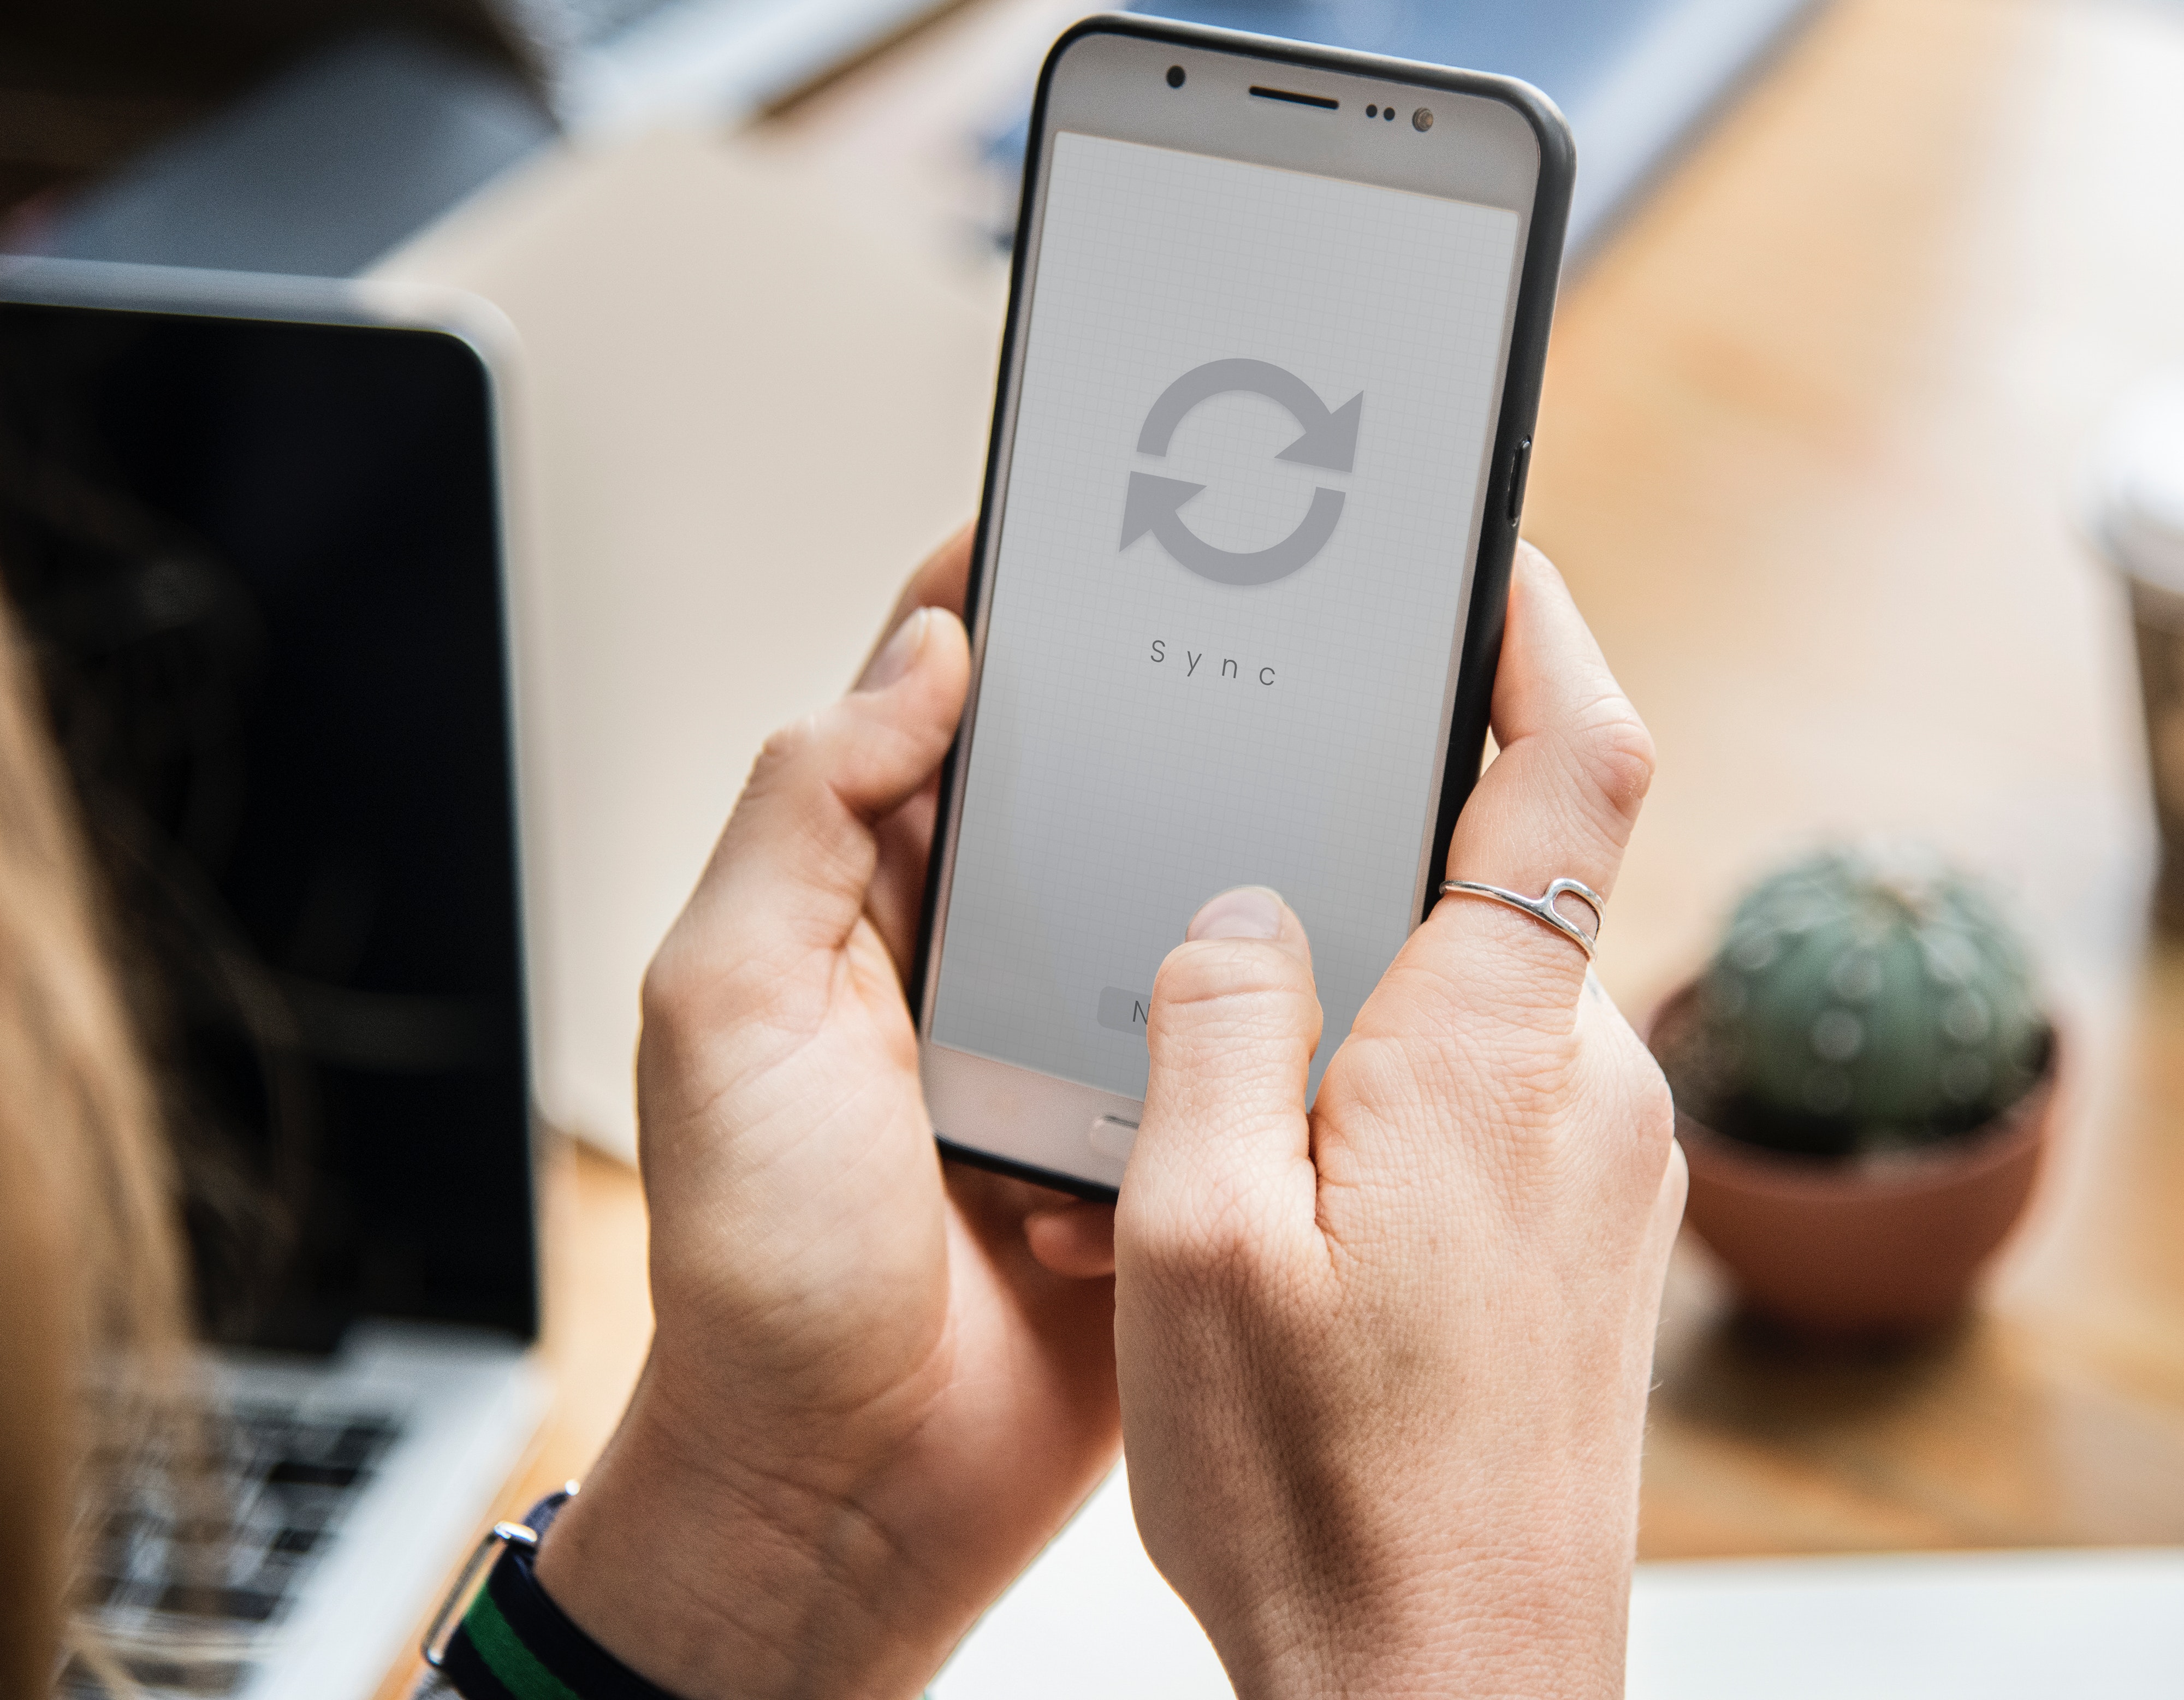
gadget, mobile phone, smartphone, communication device, portable communications device, electronic device, technology, finger, hand, feature phone, Material property, photography, electronics, selfie, nail, telephone, thumb, gesture, iphone